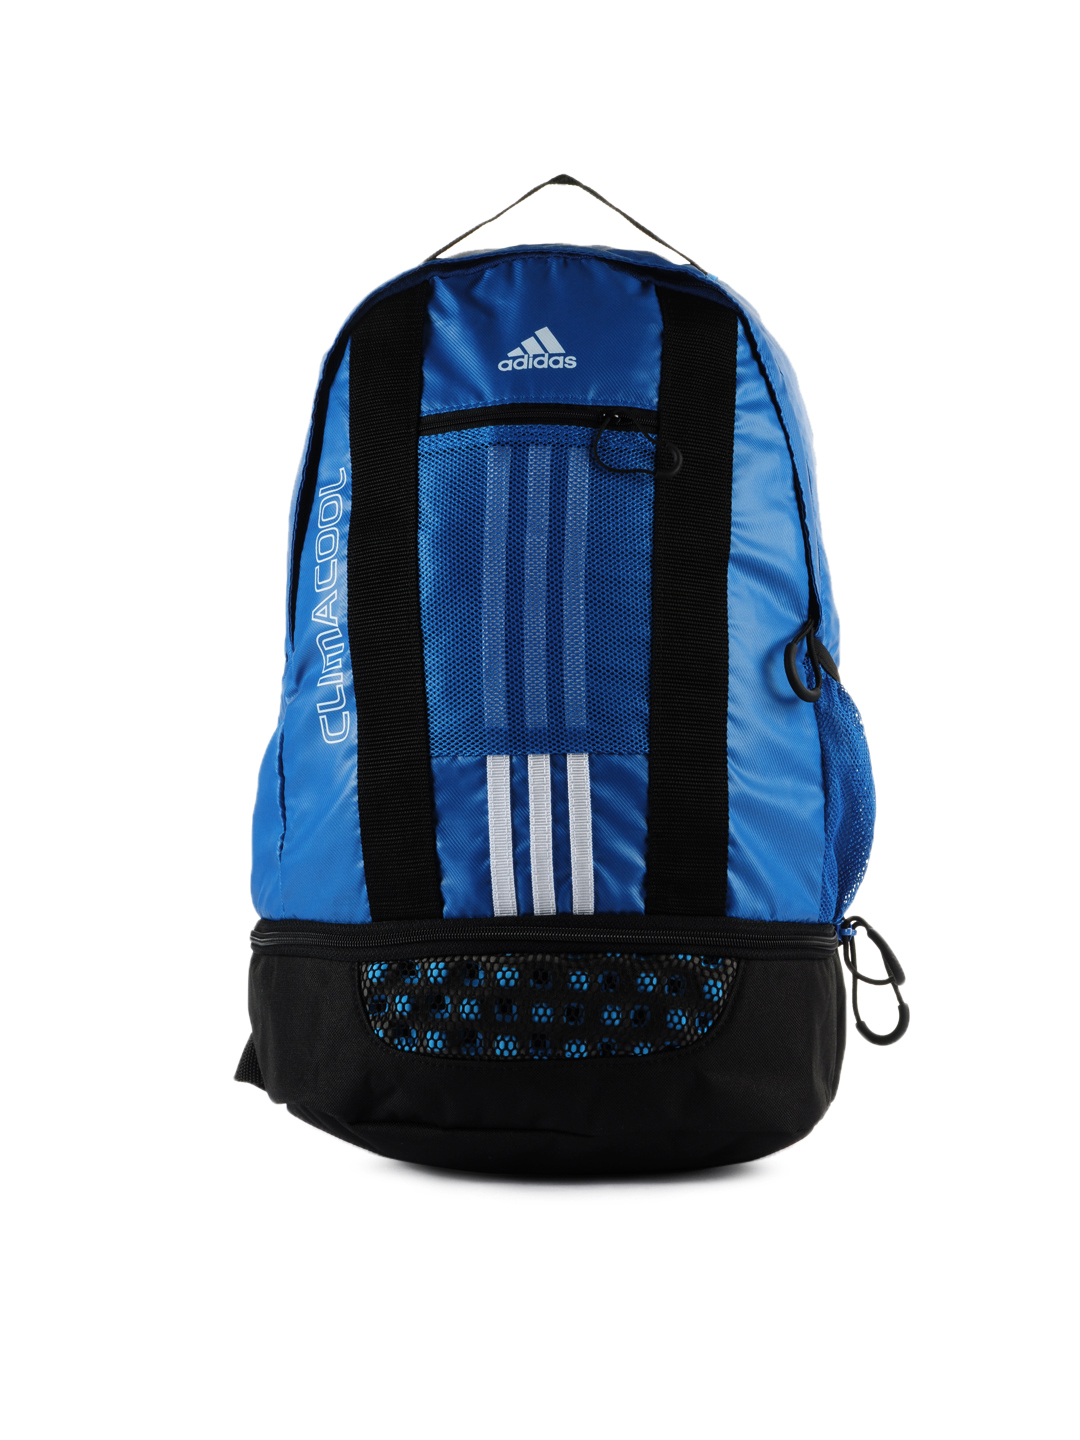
ADIDAS Unisex Blue Backpack
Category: Accessories / Bags / Backpacks
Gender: Unisex
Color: Blue
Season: Summer 2012
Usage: Casual